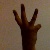
The image shows a hand gesture representing the number 6 in Indian Sign Language.